Antonio Campolo

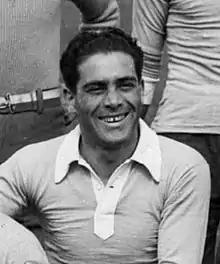
Campolo in 1928

Antonio Campolo (born 7 February 1897 – 22 May 1959) was a Uruguayan footballer and Olympic gold medalist who played as a left winger for Peñarol and the Uruguay national team.